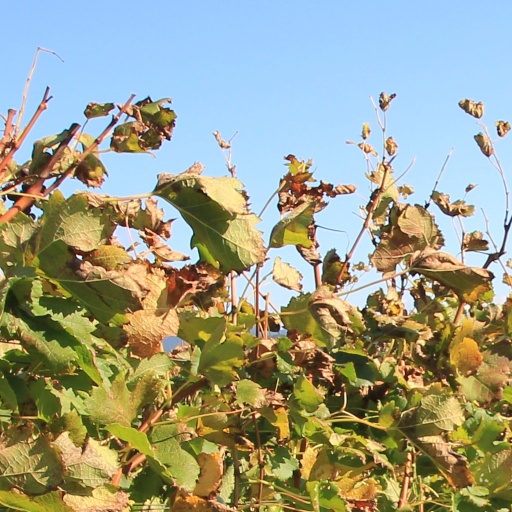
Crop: grape